Yvelines's 10th constituency

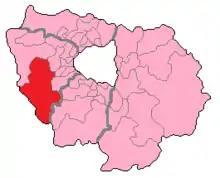
Yvelines' 10th Constituency shown within Île-de-France

The 10th constituency of the Yvelines is a French legislative constituency in the Yvelines "département".